Two Girls and a Guy

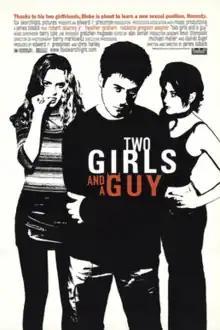
Theatrical release poster

Two Girls and a Guy is a 1997 American black comedy-drama film written and directed by James Toback and produced by Edward R. Pressman and Chris Hanley. It stars Robert Downey Jr., Heather Graham and Natasha Gregson Wagner.